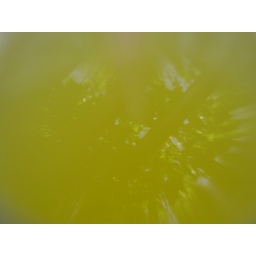
Reflection of the world as seen in a glass of pineapple juice.